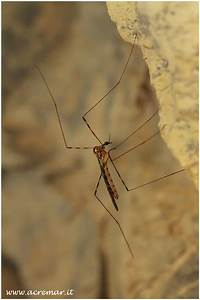
Label: spider